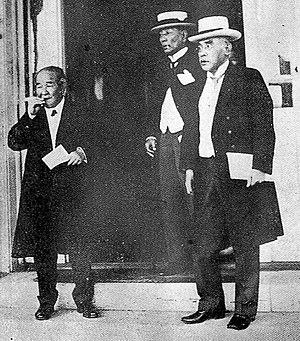
Le vicomte Shibusawa Eiichi, né le 16 mars 1840 à Chiaraijima au Japon et décédé à l'âge de 91 ans le 11 novembre 1931, est un industriel japonais reconnu comme le « père du capitalisme japonais ». Après la restauration de Meiji de 1868, il permet l'introduction du capitalisme occidental au Japon. Il mène plusieurs réformes économiques comme l'usage de la comptabilité en partie double, des sociétés par actions et des banques modernes émettrices.